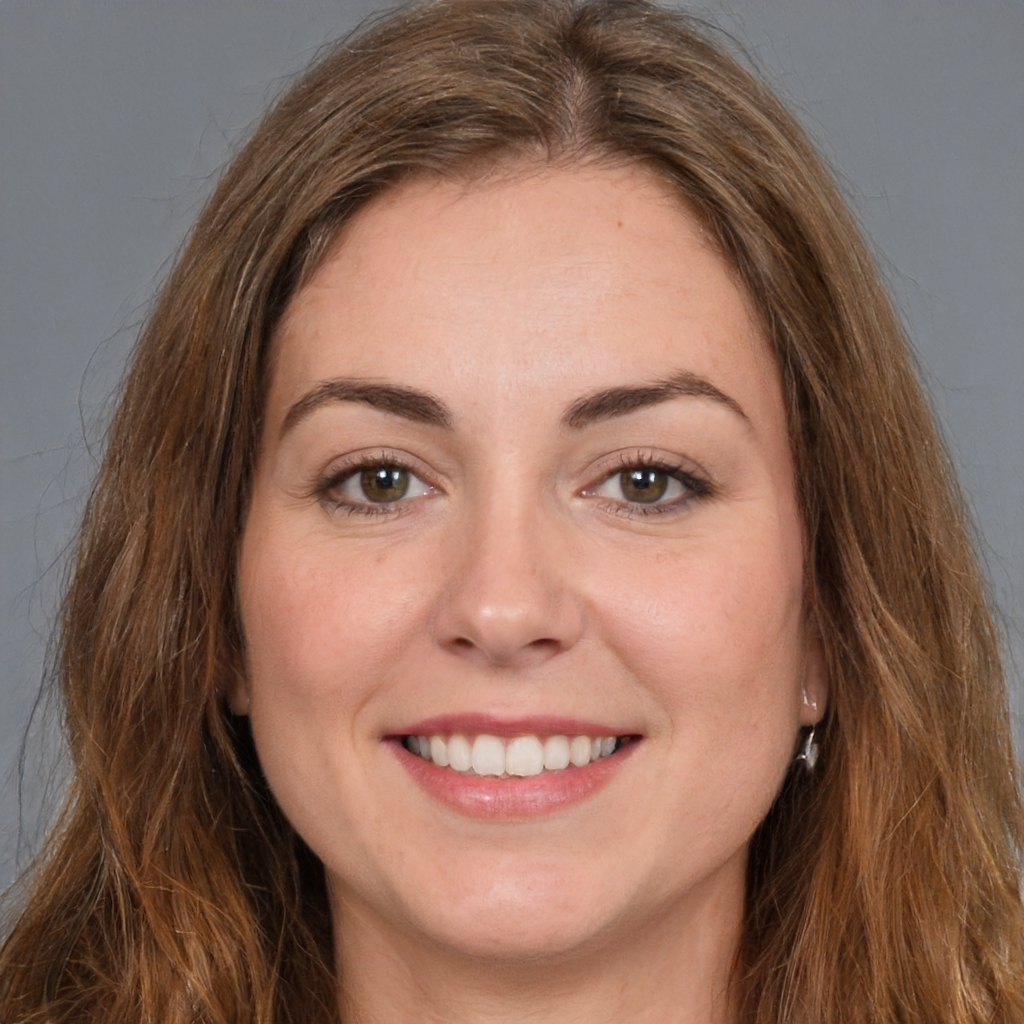
Gender: Female